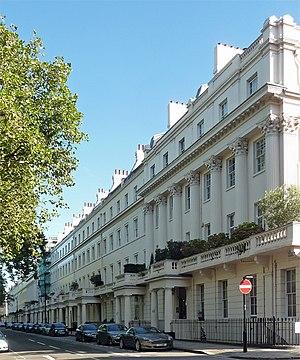
Eaton Square est une place de la ville de Londres, Royaume-Uni.